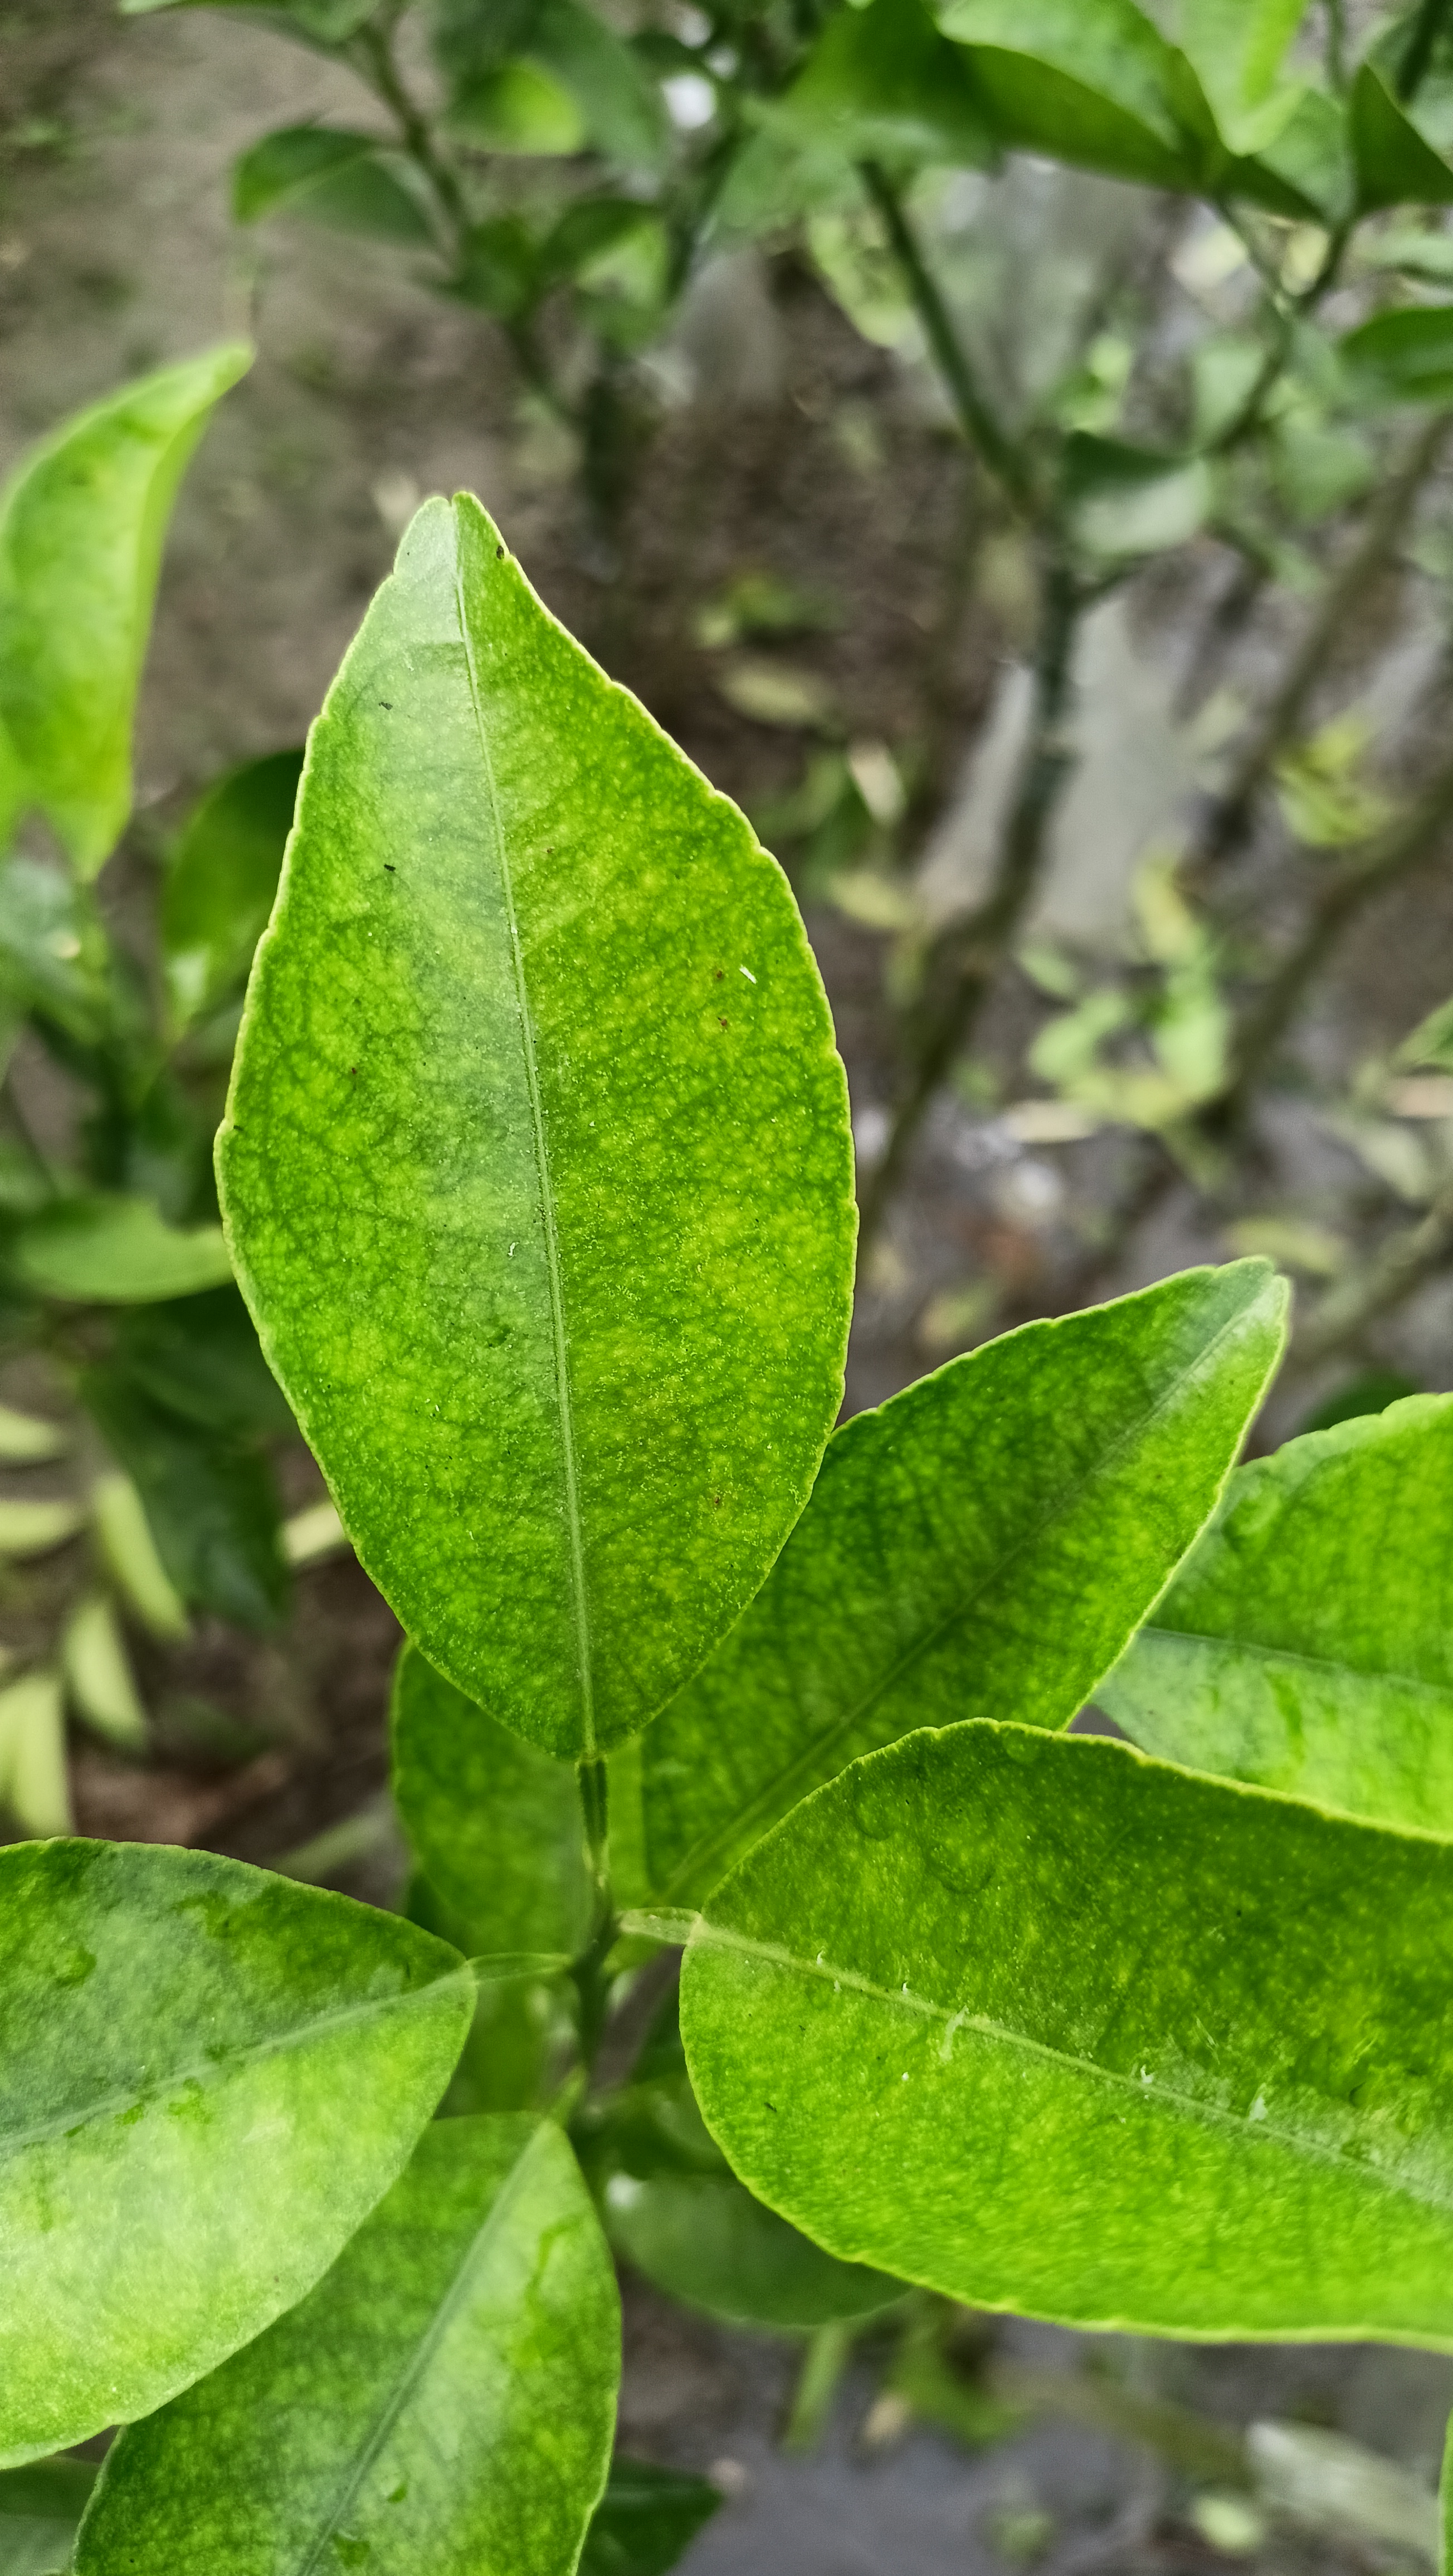
Mandarin leaf variety: China Mishti